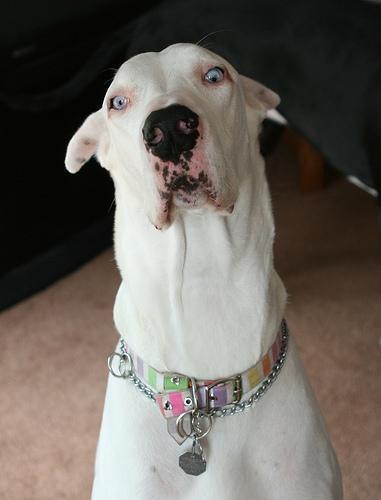
Great_Dane